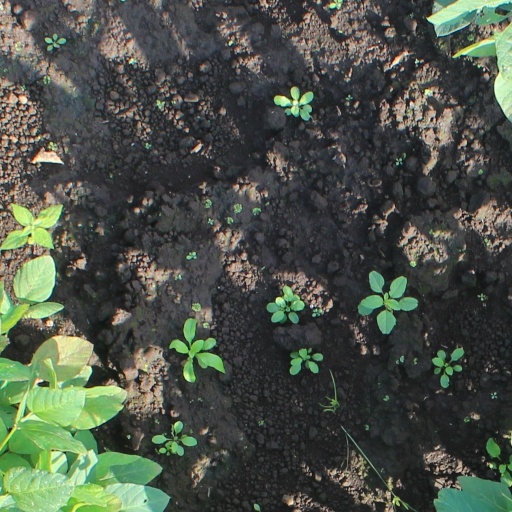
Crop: soybean